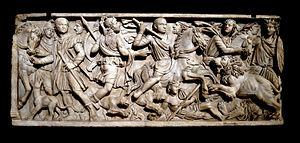
Sarcophage avec une chasse aux lions.
Un sarcophage est une cuve destinée à recueillir un cadavre ou un cercueil. Le plus souvent sculpté dans la pierre et placé au-dessus du sol, il est parfois enterré. Comme objet funéraire, le sarcophage est présent dans des cultures et civilisations diverses et éloignées les unes des autres ; il ne semble donc lié à aucun courant religieux particulier.
La chasse est la traque d'animaux dans le but de les capturer ou de les abattre, les manger ou les détruire. Quand la chasse est soumise à une réglementation, la pratique de la chasse en dehors de son cadre légal est appelée braconnage. Les opérations de destruction sont soumises au droit de destruction, qui diffère pour partie du droit de chasse. La cynégétique est l'art de la chasse. Le mot chasse peut ou pouvait aussi désigner des terrains de chasse, l'IGN possède par exemple une « Carte des chasses du roi », levée de 1764 à 1773 et de 1801 à 1807 sur ordre de Louis XV et à partir d'une carte antérieure du Duché de Rambouillet.